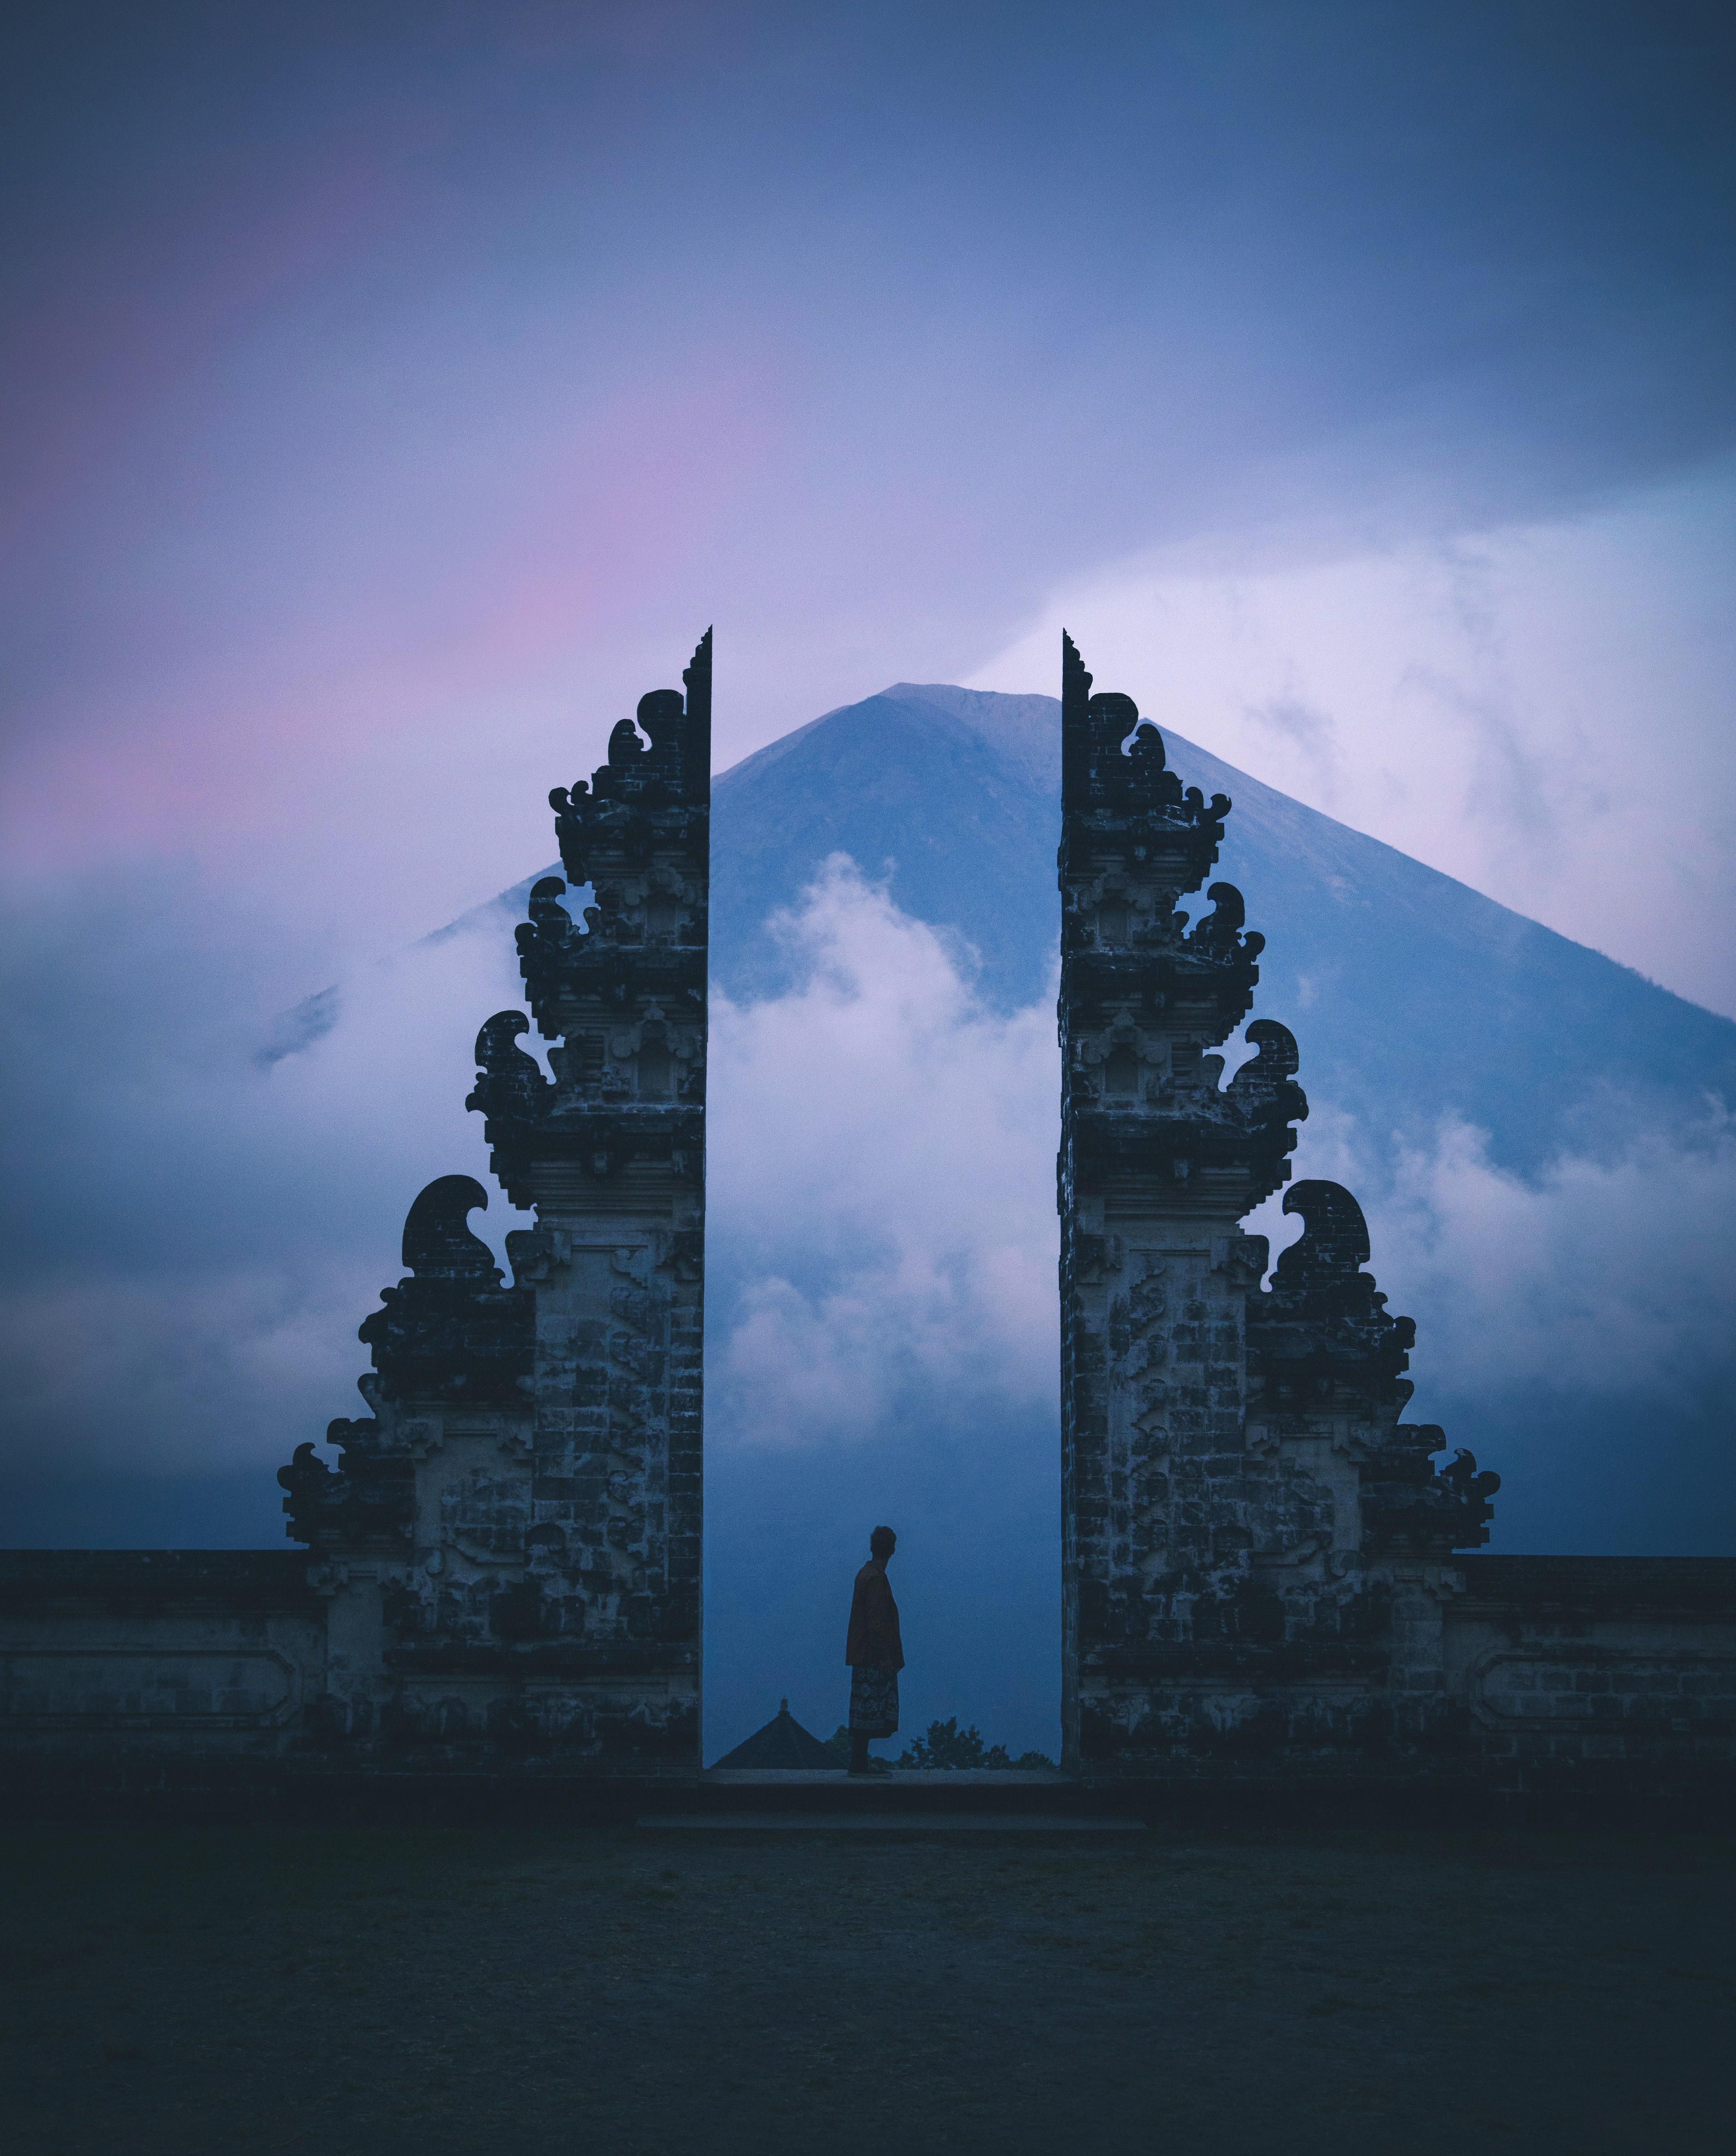
sky, blue, water, atmospheric phenomenon, landmark, natural landscape, tree, atmosphere, cloud, architecture, calm, rock, reflection, sea, landscape, plant, world, horizon, monument, ocean, mist